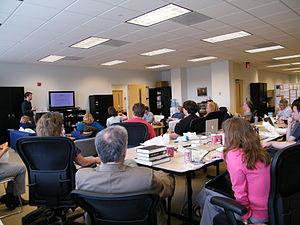
Roy Alan Rosenzweig, né le 6 août 1950 à New York et mort le 11 octobre 2007 à Arlington, est un historien américain, professeur à l'université George Mason en Virginie. Après des travaux sur le monde ouvrier, il se spécialise dans l'histoire numérique et fonde le Center for History and New Media en 1994.